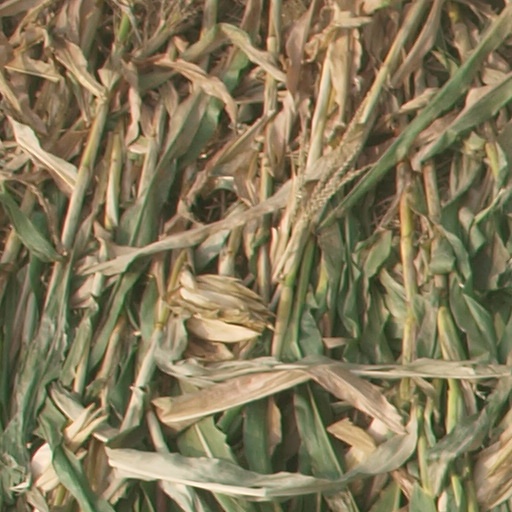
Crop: maize; corn